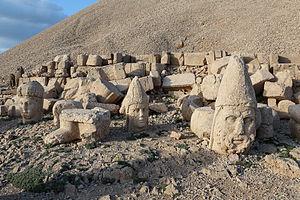
Terrasse Ouest du Nemrut Dağı, Turquie
La Commagène était un royaume situé au centre sud de l'actuelle Turquie, avec comme capitale Samosate. Aujourd'hui, la Commagène est célèbre pour son sanctuaire royal situé sur le mont Nemrod.